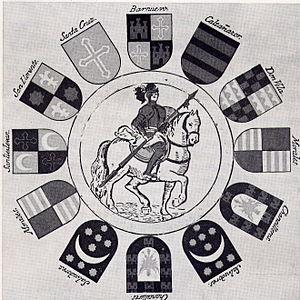
Roue des Douze Lignages de SORIA
Lignages urbains
Les douze Lignages de Soria, constituent un groupe de clans, semblables aux phratries ou aux curies des villes antiques, au sein desquels uniquement pouvaient en vertu de la loi municipale être choisis la plupart des magistrats de la ville de Soria située en Vieille Castille et héritière de l'antique Numance.
Les Lignages urbains, désignent les groupes familiaux de structure clanique qui dans de nombreuses villes européennes, ou appartenant à d'autres aires culturelles, avaient acquis soit du souverain, soit en vertu d'une loi municipale, soit de fait, le pouvoir au sein de l'administration de la cité.